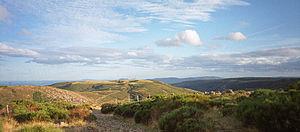
Une des nombreuses vues depuis la commune de Montselgues
Montselgues est une commune française située dans le département de l'Ardèche, en région Auvergne-Rhône-Alpes.